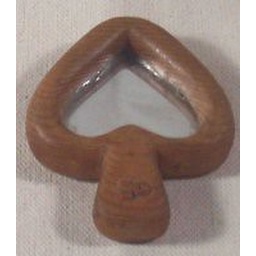
Tiny pine ladies mirror in the shape of a heart with the initial &amp;quot;Yu&amp;quot; in Russian on the handle (1986)